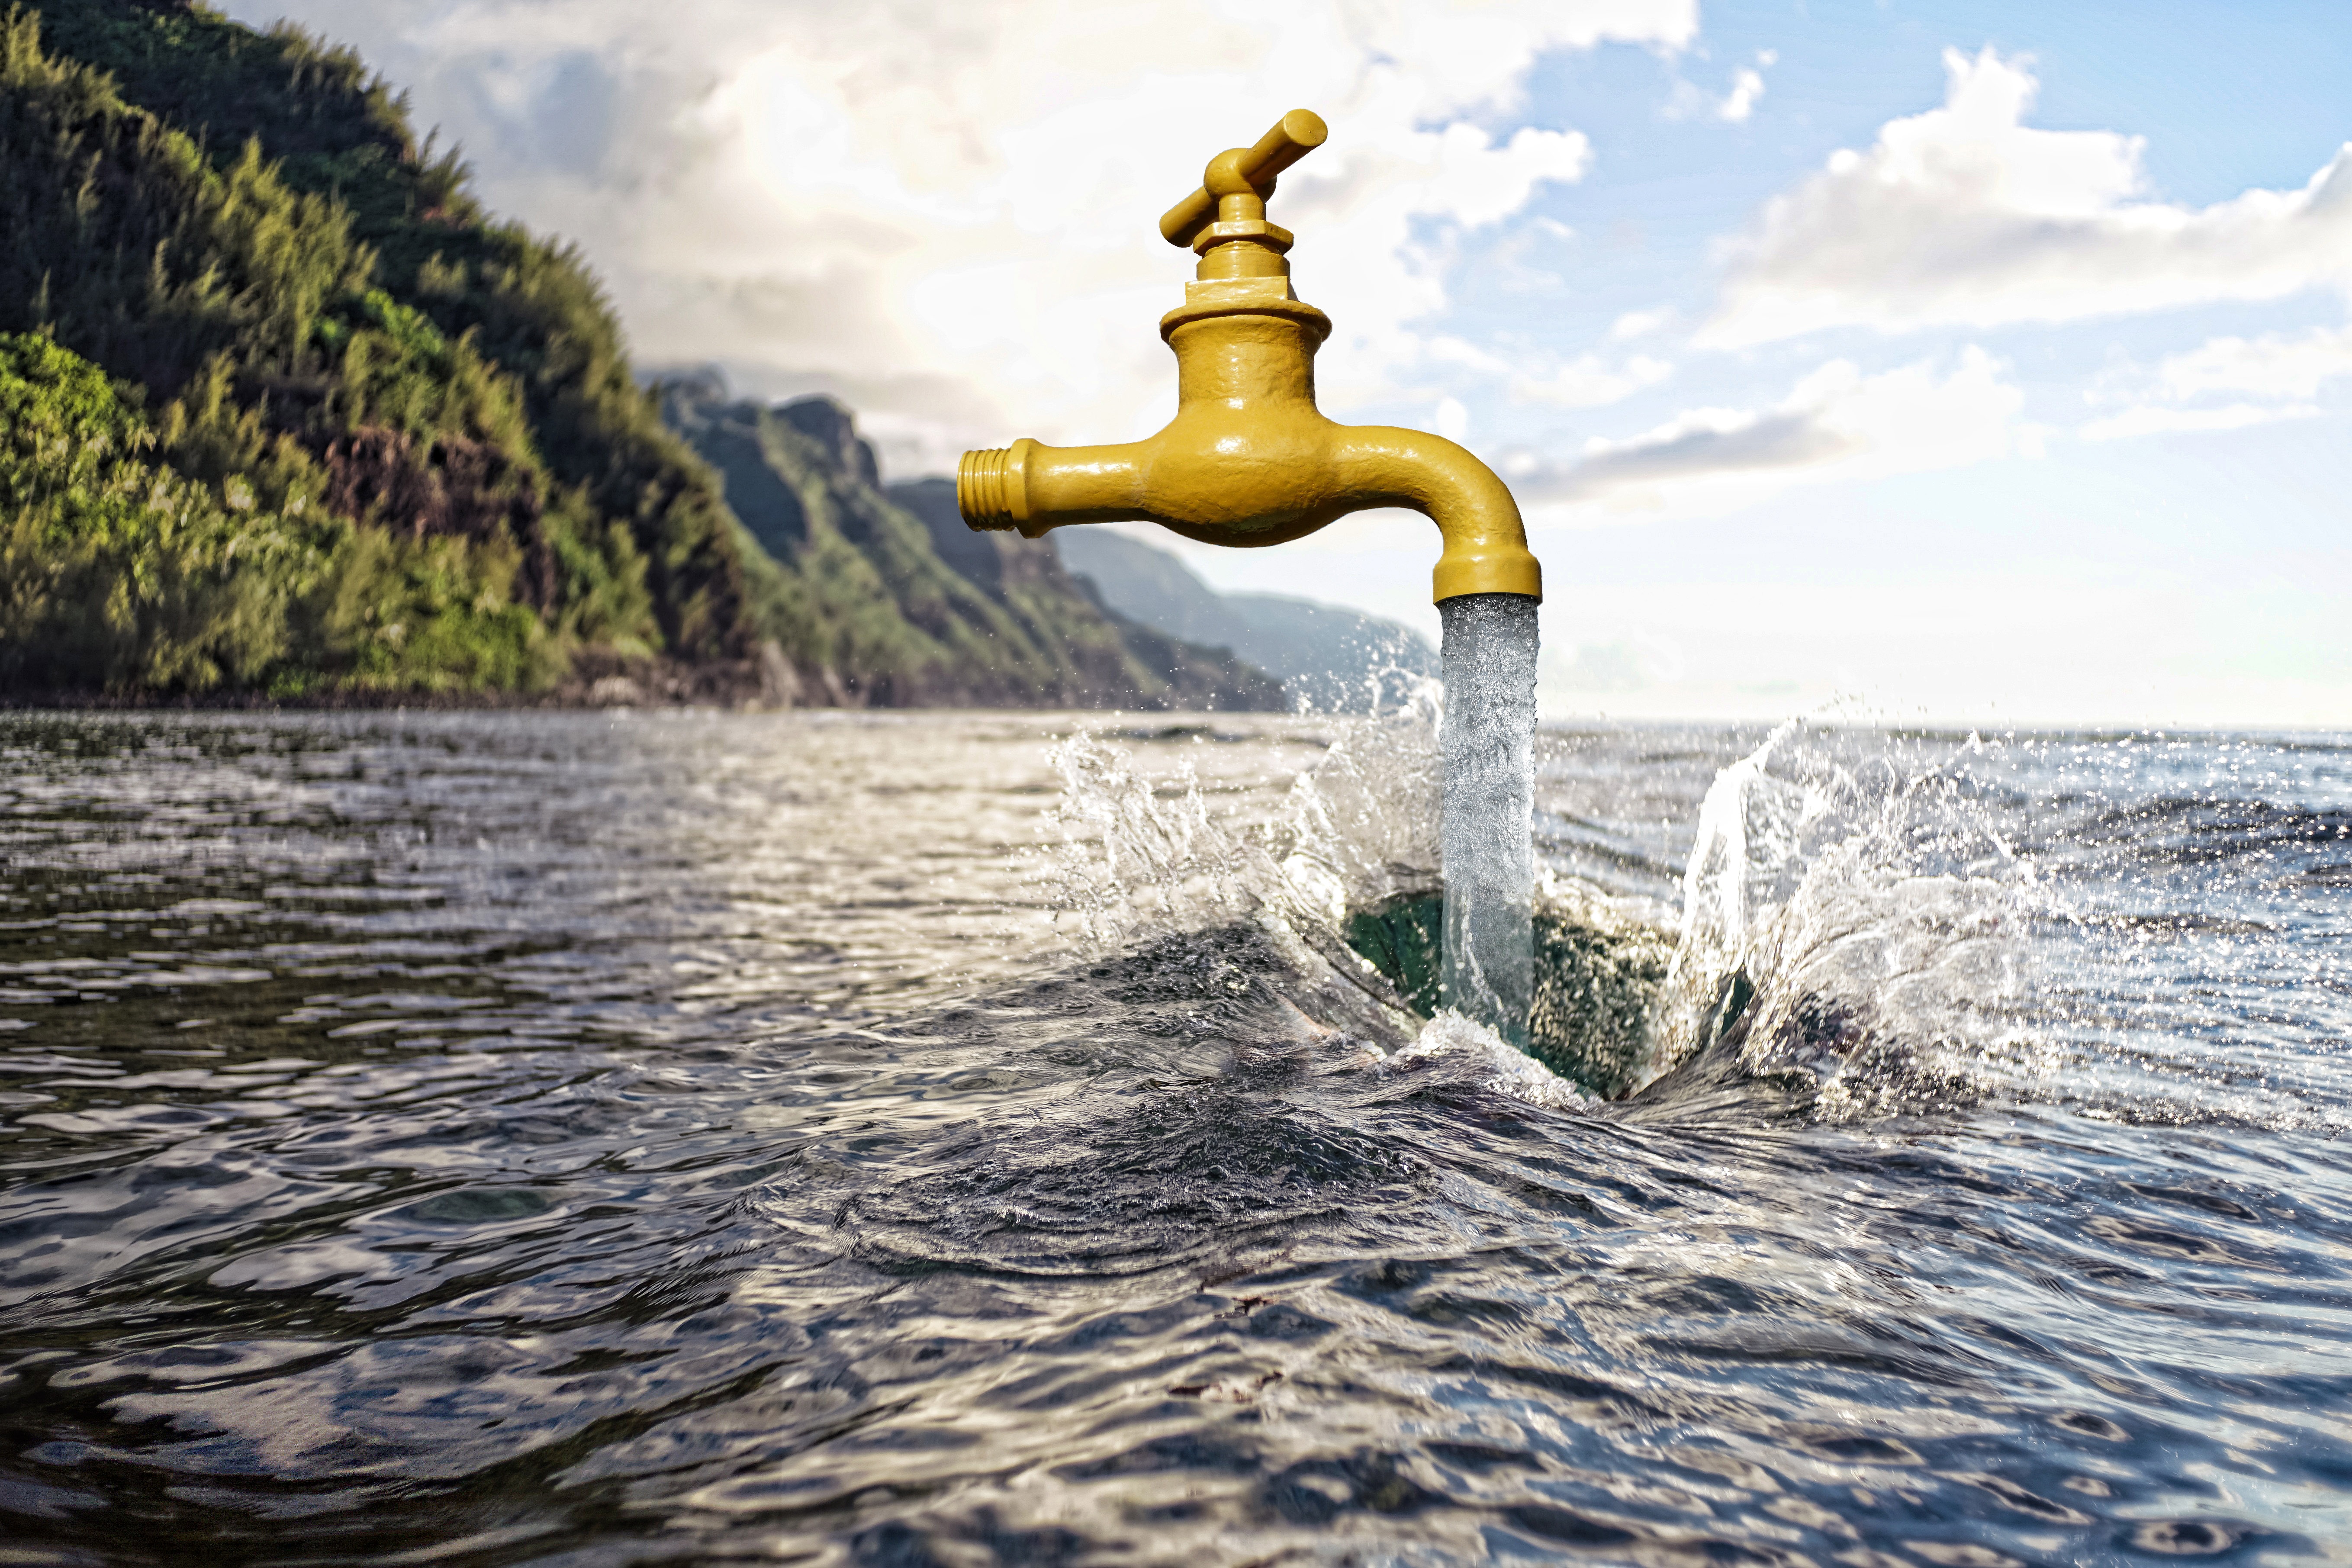
sea, water, shore, wave, glacier, cast iron, mess, drinking water